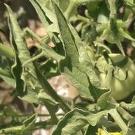
Crop: Tomato
Condition: virosis-d